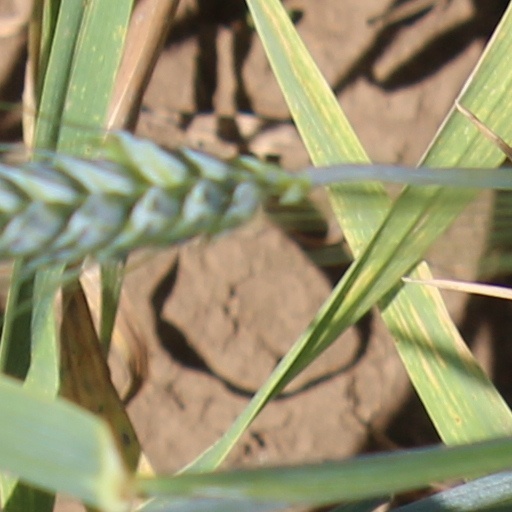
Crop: wheat